Maggie Nichols (gymnast)

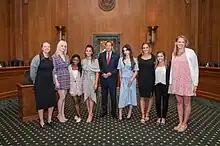
Nichols with Richard Blumenthal

In January 2018, Nichols came forward as one of the many victims sexually abused by former USA Gymnastics doctor Larry Nassar, starting when she was 15. Additionally Nichols revealed that it was her coach who initially reported Nassar and his abuse to the USA Gymnastics staff: